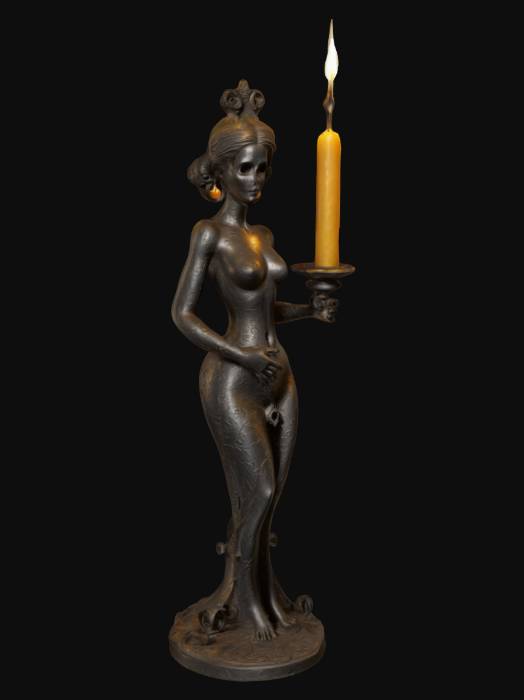
미적 점수 (1~10점): 1